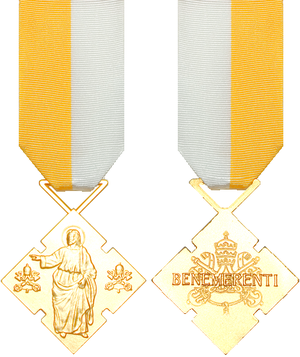
La Médaille Benemerenti est une décoration instituée par le Saint-Siège, destinée à être remise aux personnes qui ont rendu de longs et éminents services à l’Église catholique, à leur famille et à la collectivité.